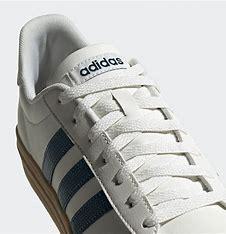
Brand: Adidas
Model: Daily 2